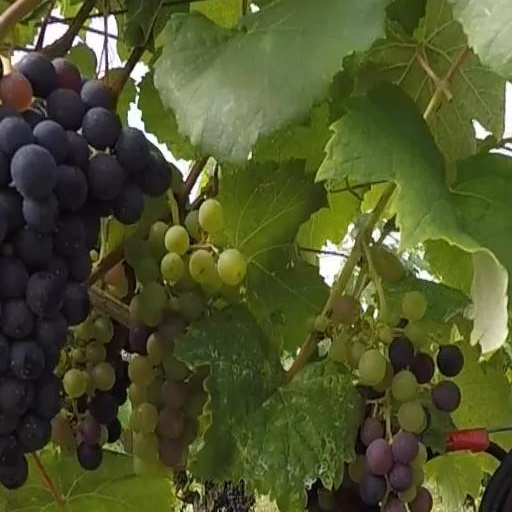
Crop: grape